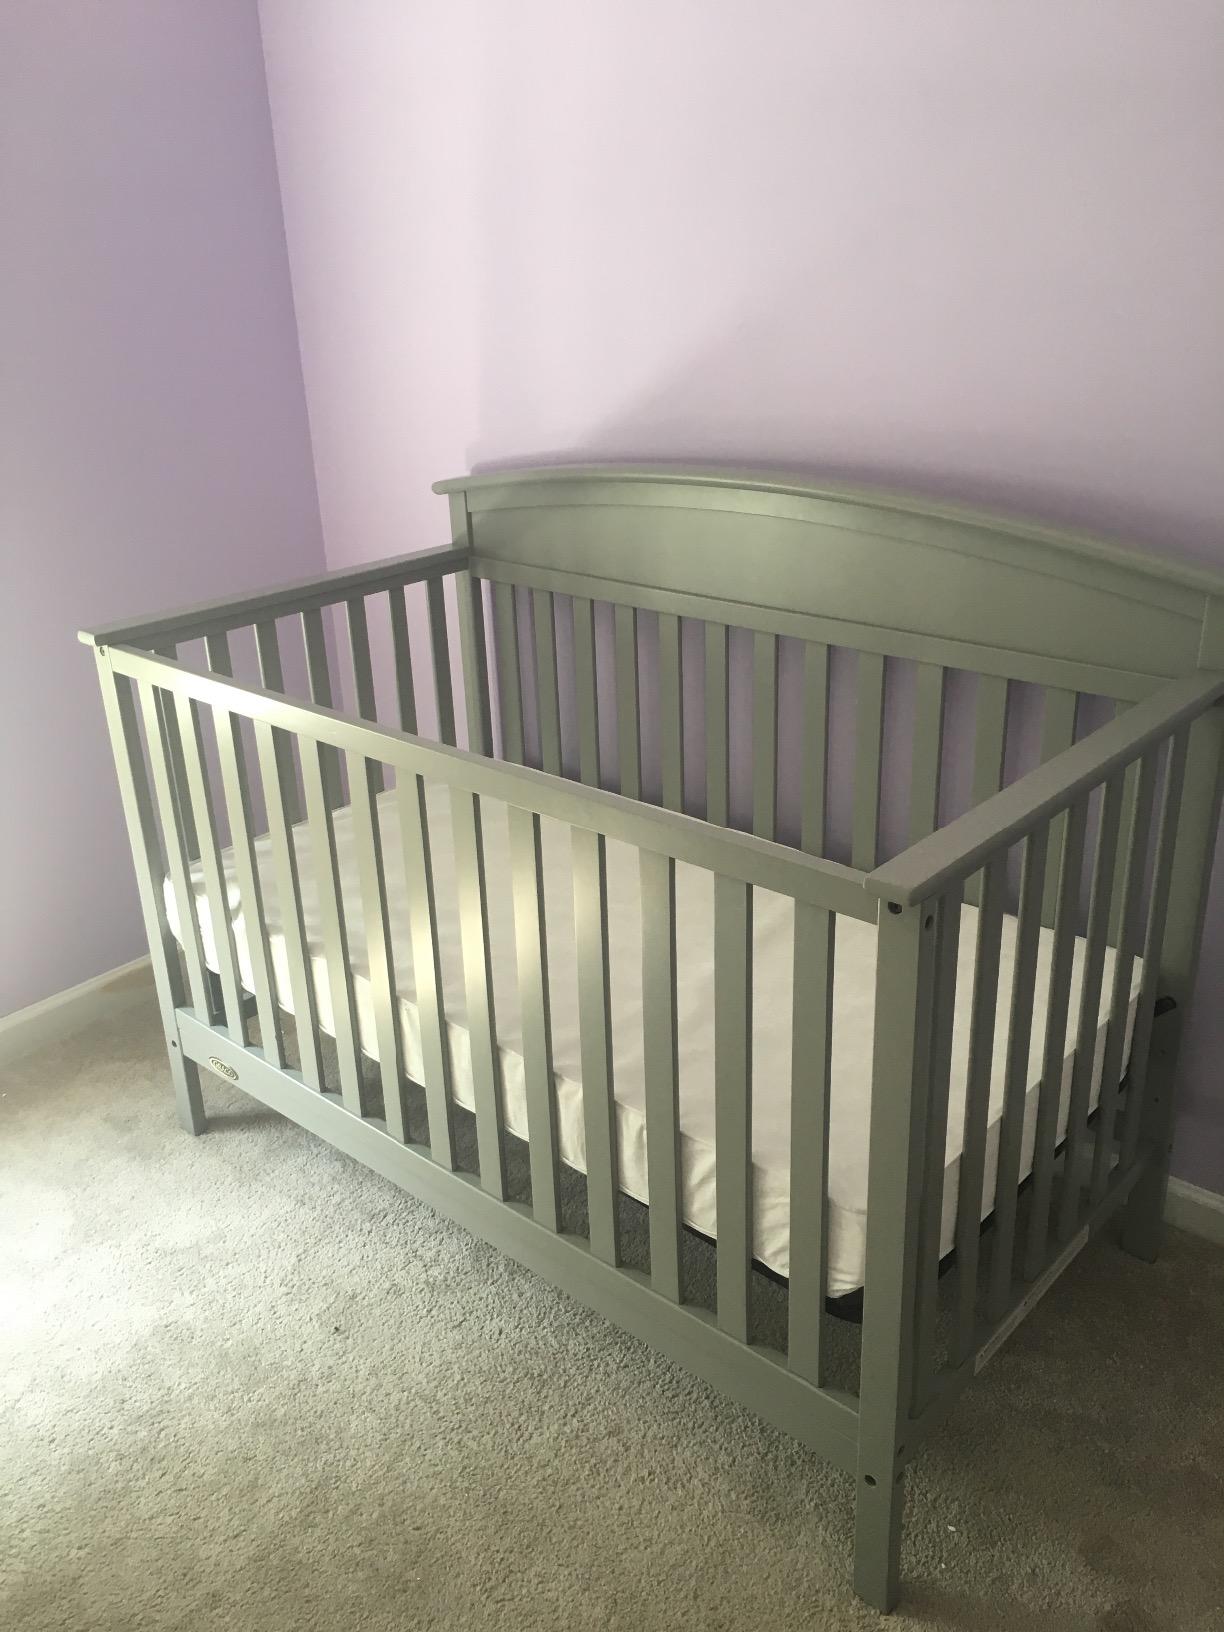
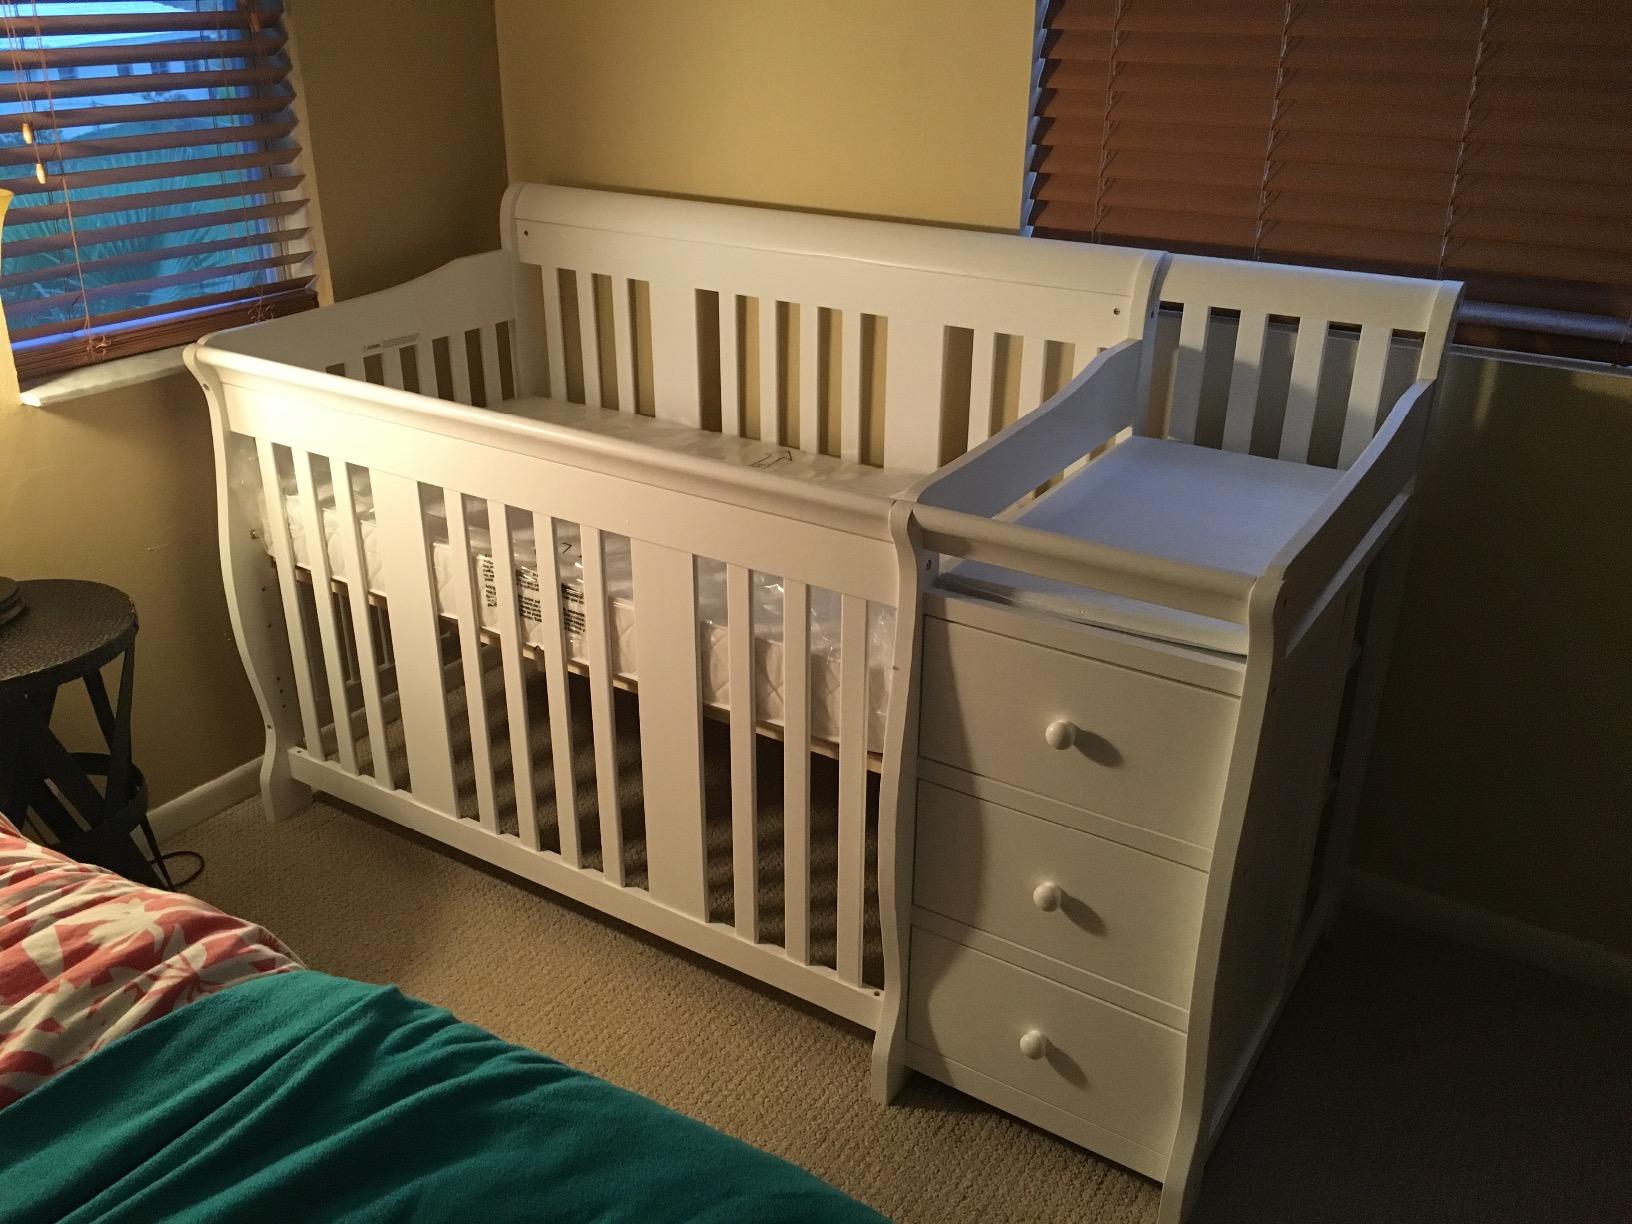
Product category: products_crib
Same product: no